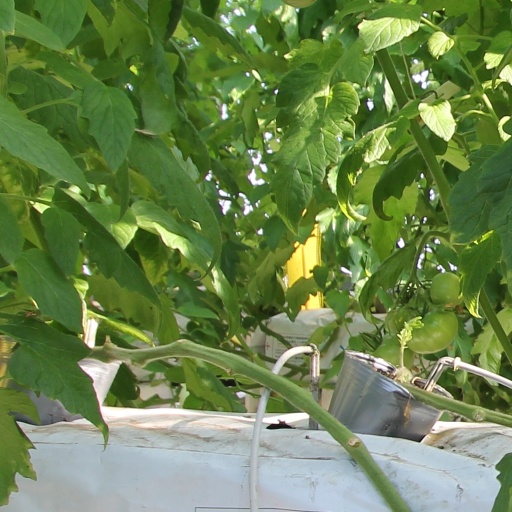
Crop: tomato